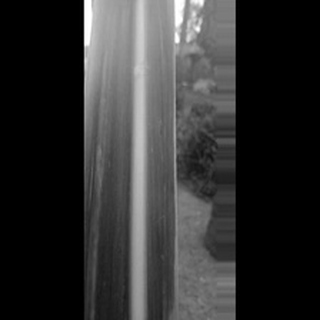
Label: sugarcane_yellow_leaf_disease